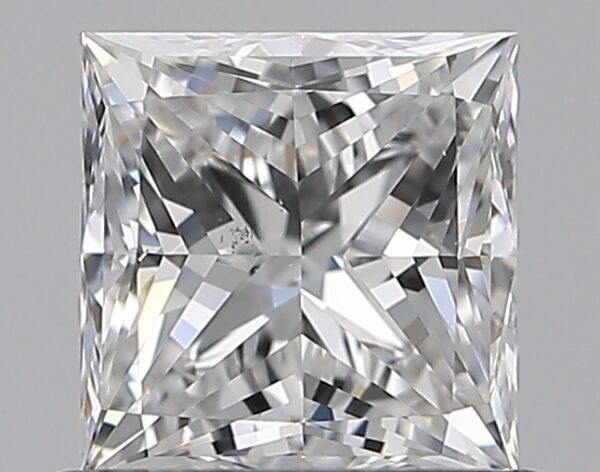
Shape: princess
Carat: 0.73
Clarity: VS2
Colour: E
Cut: EX
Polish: EX
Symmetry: VG
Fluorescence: N
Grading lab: GIA
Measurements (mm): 4.88 x 4.78 x 3.46